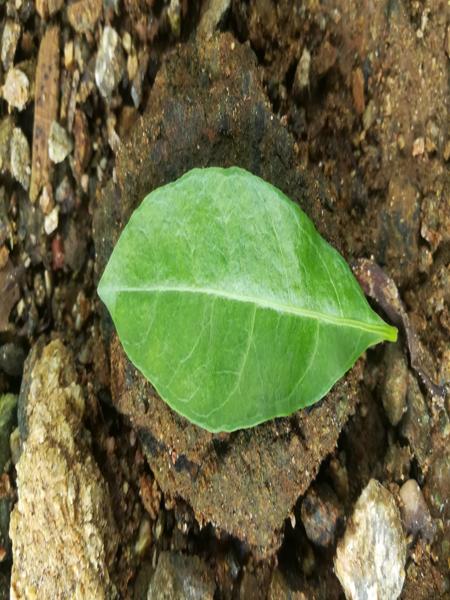
Plant: Henna